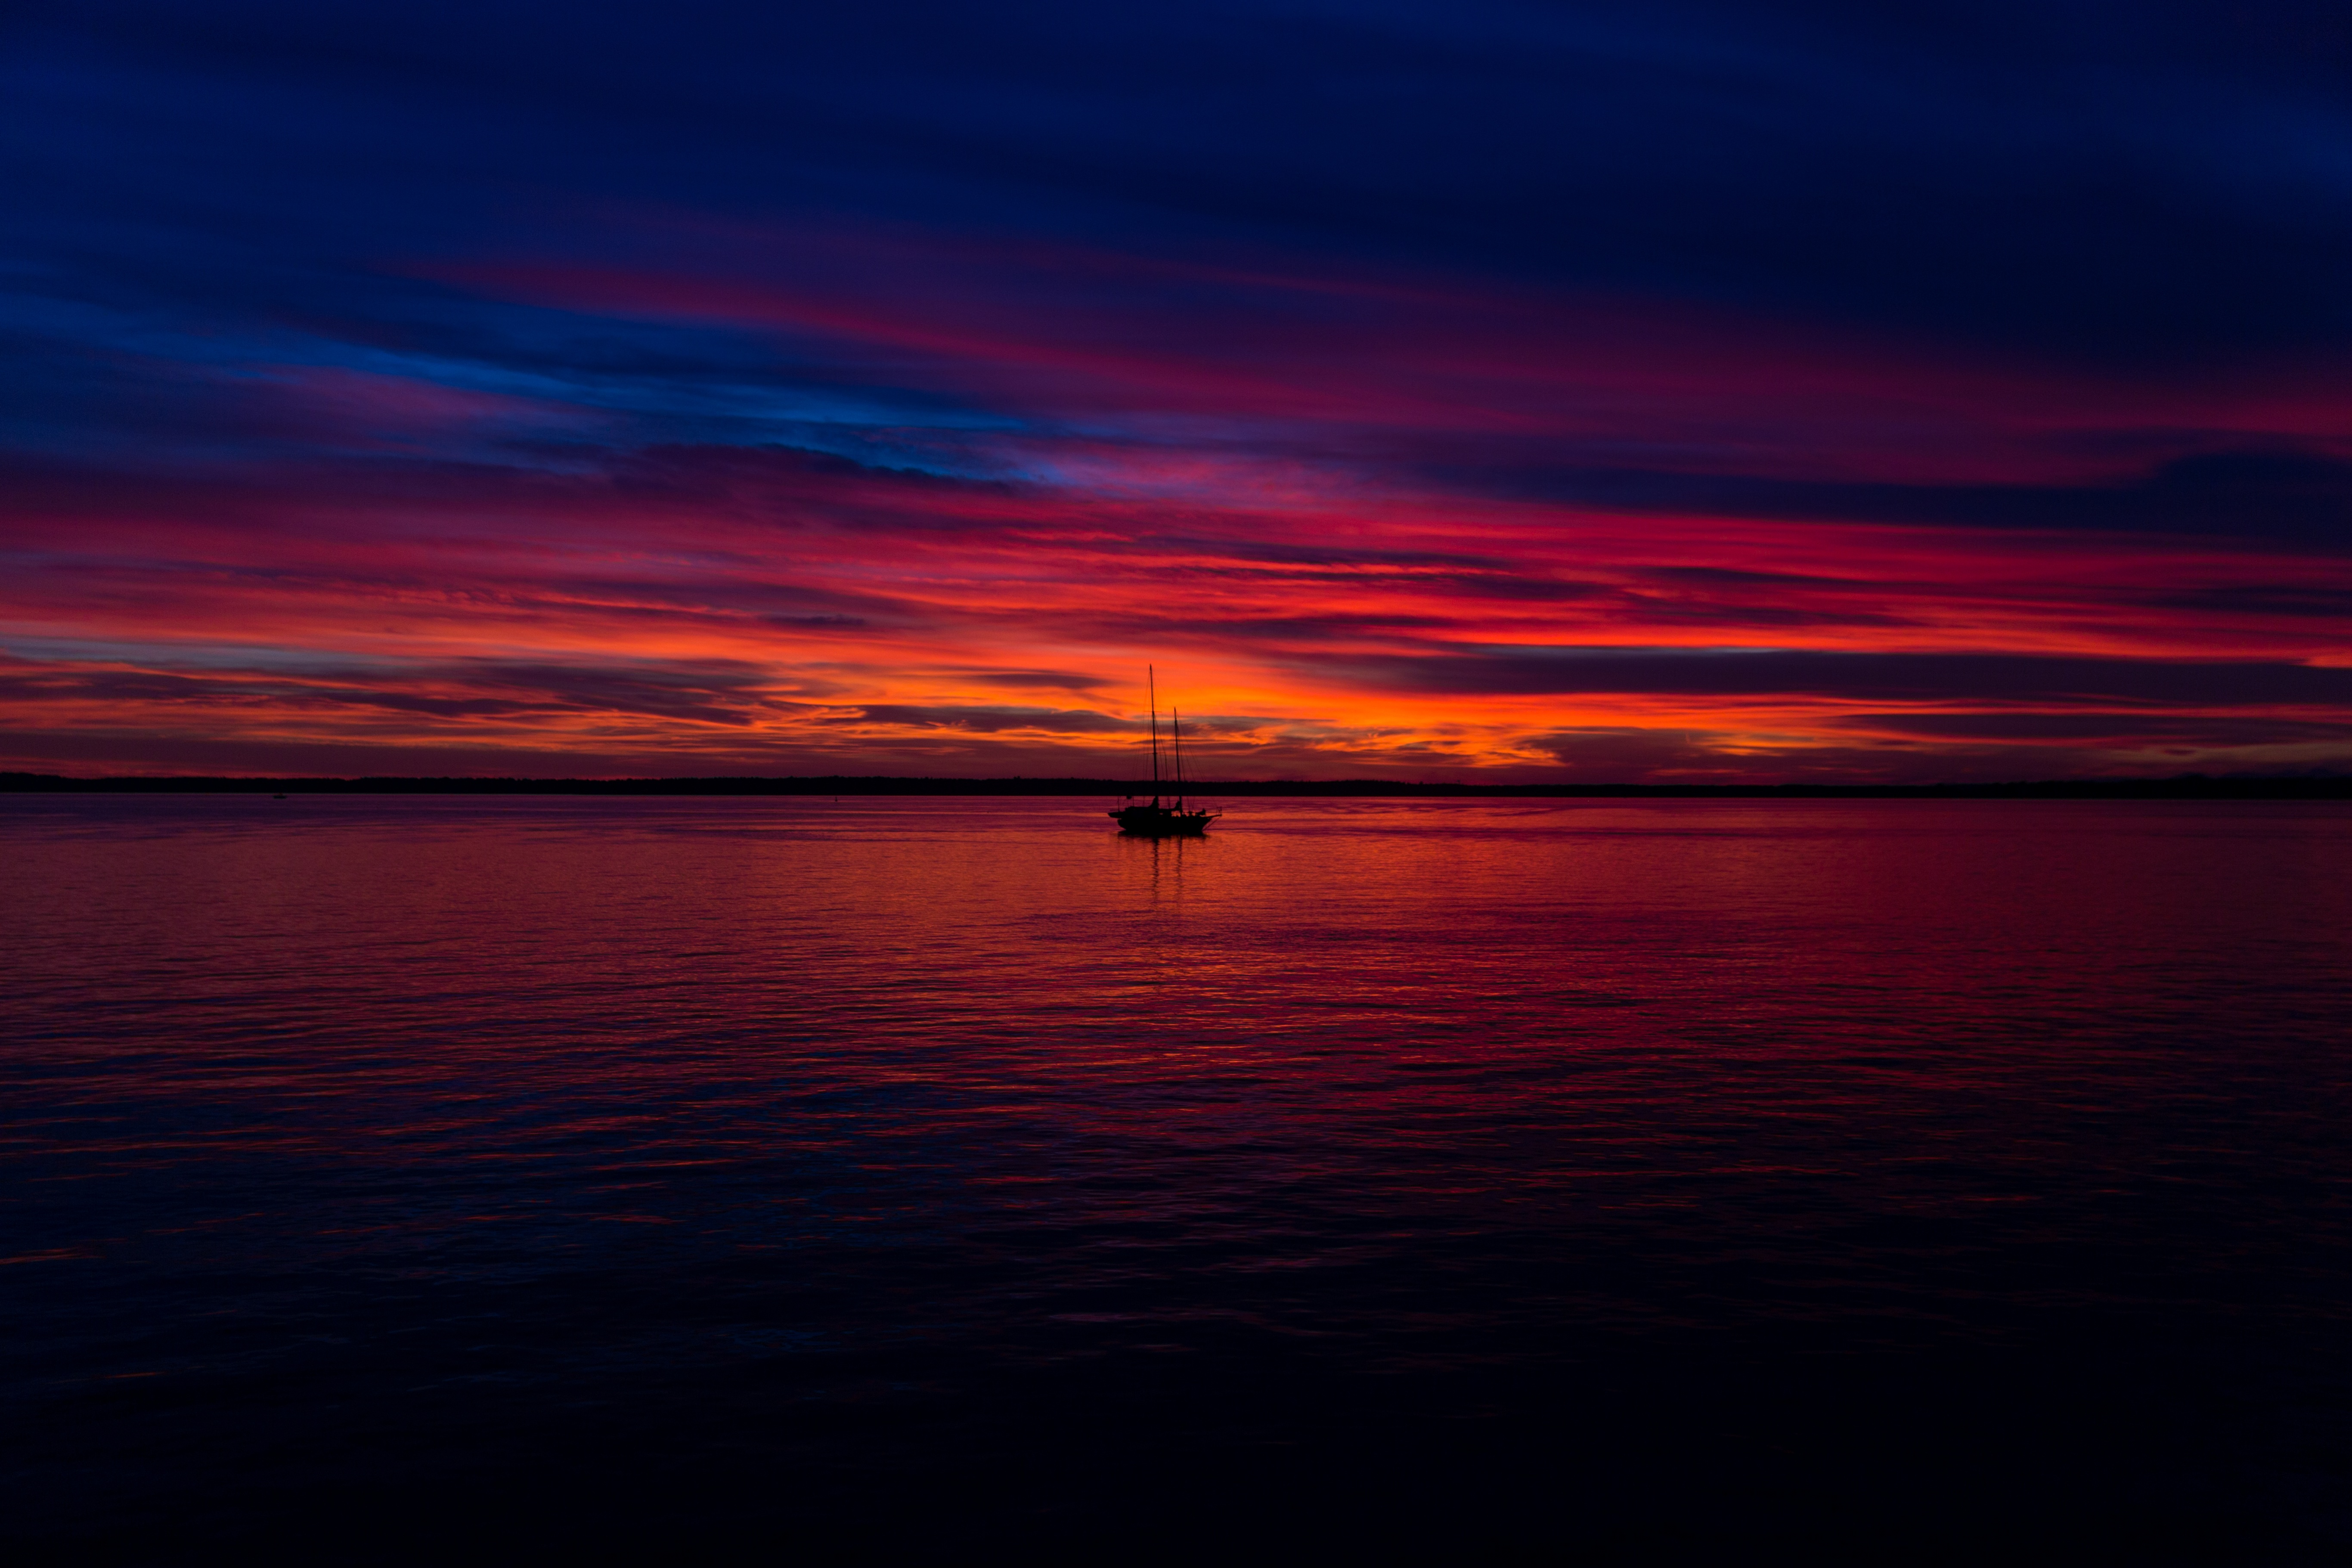
sea, coast, ocean, horizon, cloud, sky, sunrise, sunset, boat, morning, dawn, atmosphere, dusk, evening, reflection, afterglow, red sky at morning